Ferrari F60

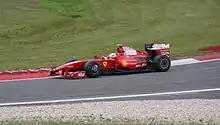
Felipe Massa driving the F60 at the 2009 German Grand Prix

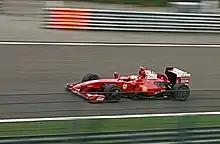
Luca Badoer driving the F60 at the 2009 Belgian Grand Prix

The 2009 season was disappointing in many ways for Ferrari. After scoring no points in the first three races of the season, the F60 scored its first points in Bahrain, the fourth race of the season. Kimi Räikkönen finished sixth, gaining three points for the team. Felipe Massa had a life-threatening accident in the Hungarian Grand Prix, when a spring broke loose from Rubens Barrichello's Brawn GP car and struck Massa on his helmet. He did not start the race and for the rest of the season, he was replaced by Ferrari test driver, Luca Badoer, and later ex-Force India driver Giancarlo Fisichella. Neither driver was able to find any pace with the car and they failed to score any points for the team.